Dai Prefecture

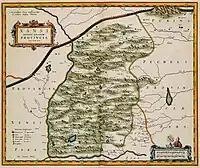
Martino Martini's 1655 map of "Xansi", showing "Tai" on the "Kuito" River and "Vtai" beside "Vtai" Mountain in the central north.

"Dàizhōu" is the pinyin form of the Standard Mandarin reading of the Chinese placename . In the system of romanization devised by Thomas Wade and systematized by Herbert Giles, the same pronunciation is written Tai Prefecture, "Tai Chou", or "Tai-chou". It appeared as Taichow or TaichowSha on the Chinese Postal Map. Although "prefecture" only refers to an administrative office or area in English, the Chinese name can refer to either the prefecture or to the prefectural seat at old or new Guangwu. The prefectural seat was also known for a time as Yanmen. During periods when the prefecture was demoted to county status, its seat was also known as Daixian.